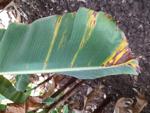
Label: segatoka